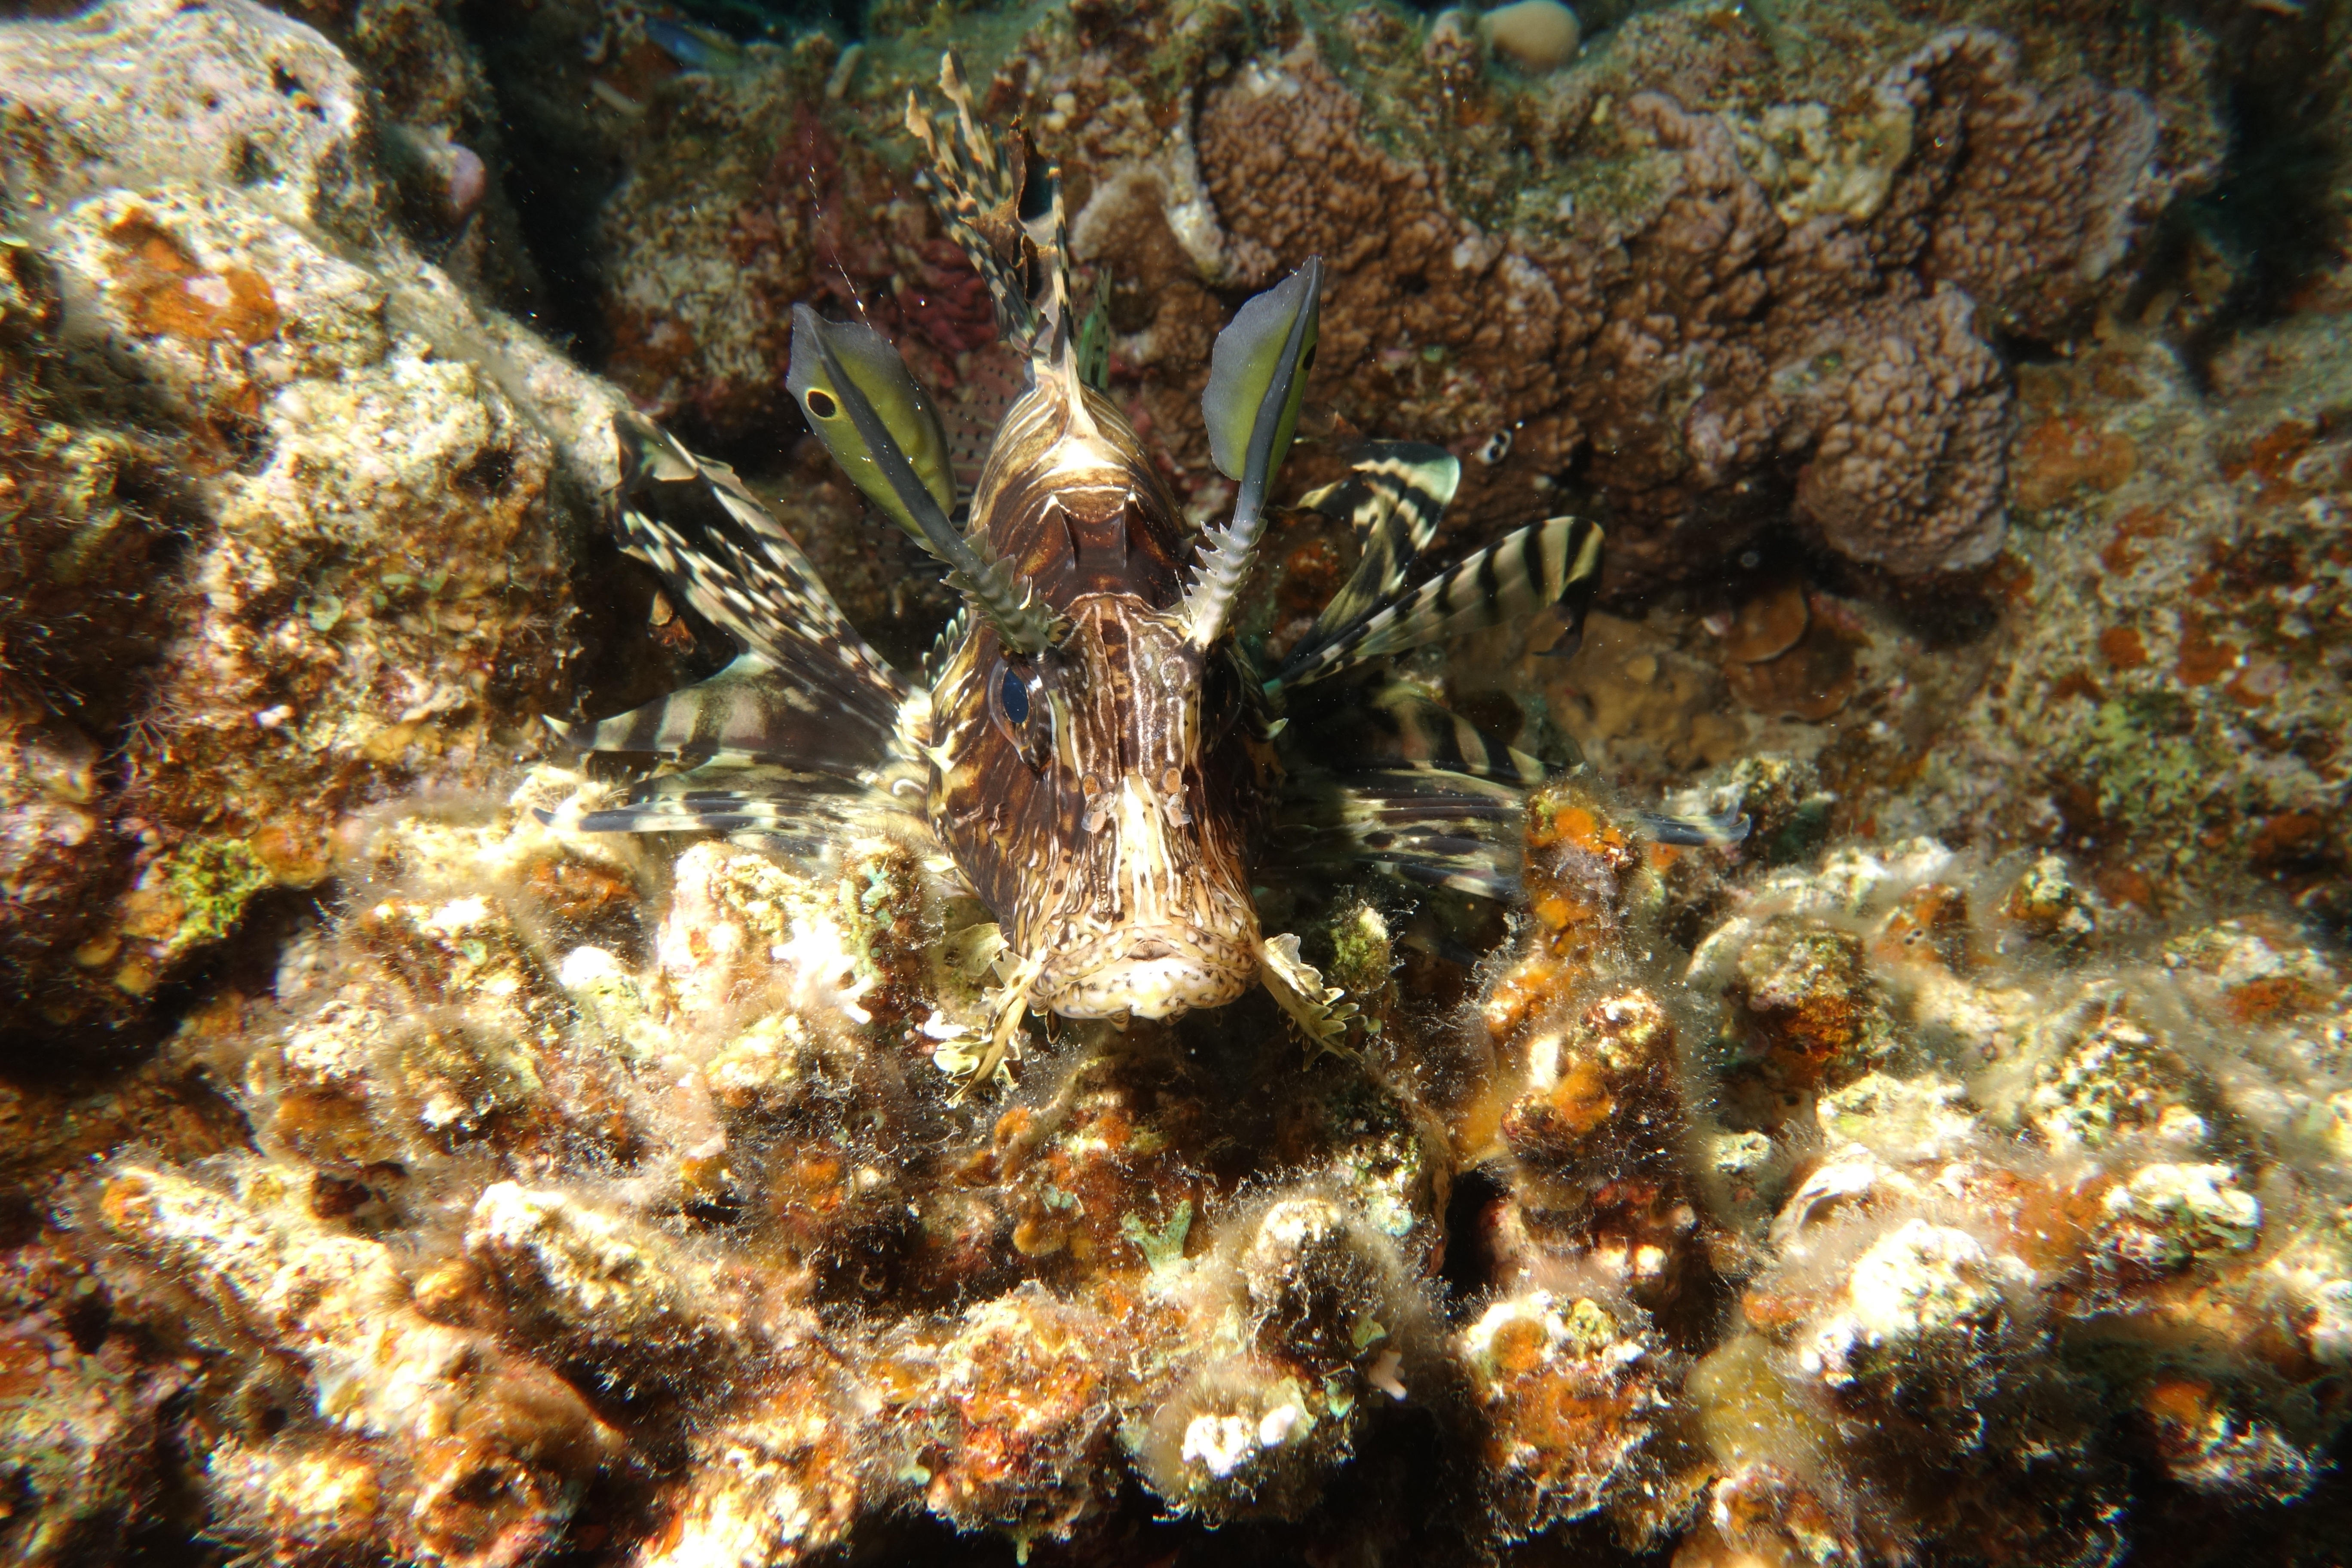
underwater, biology, fish, fauna, lionfish, coral reef, invertebrate, reef, scorpionfish, red sea, organism, marine biology